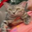
Label: cat